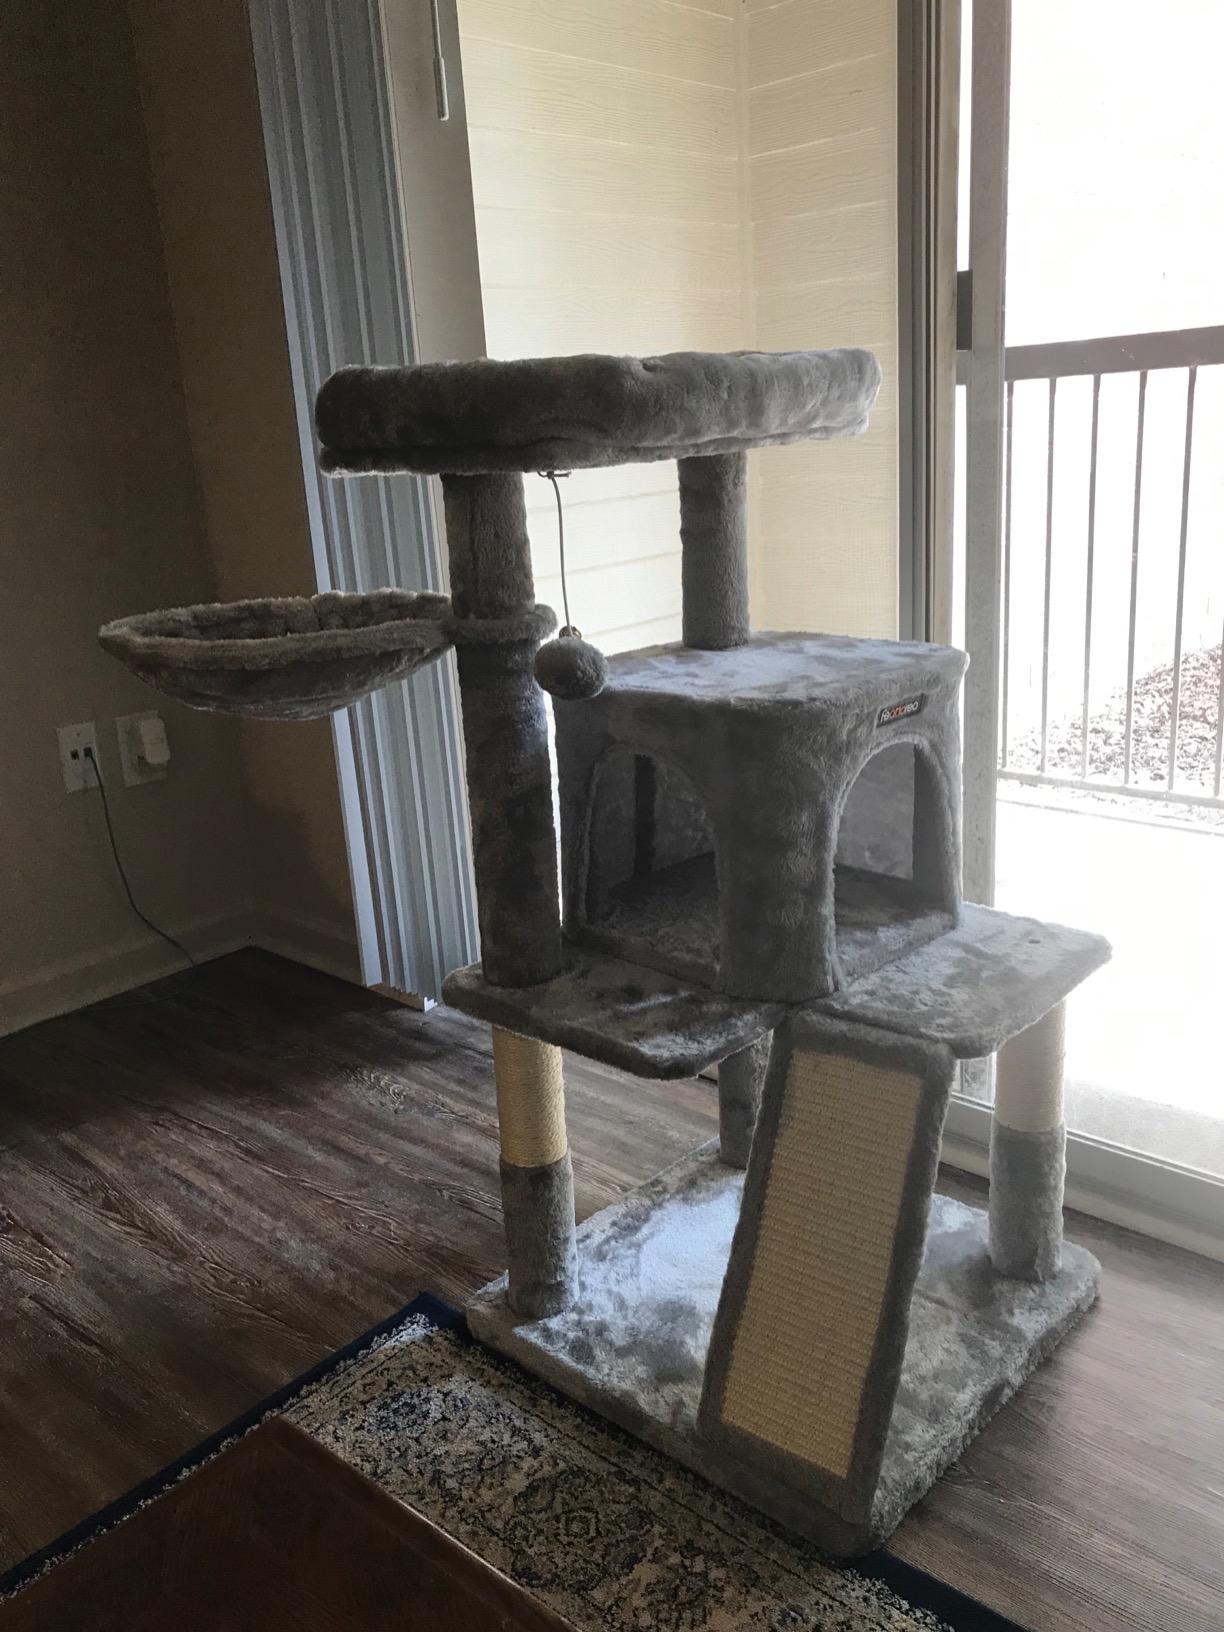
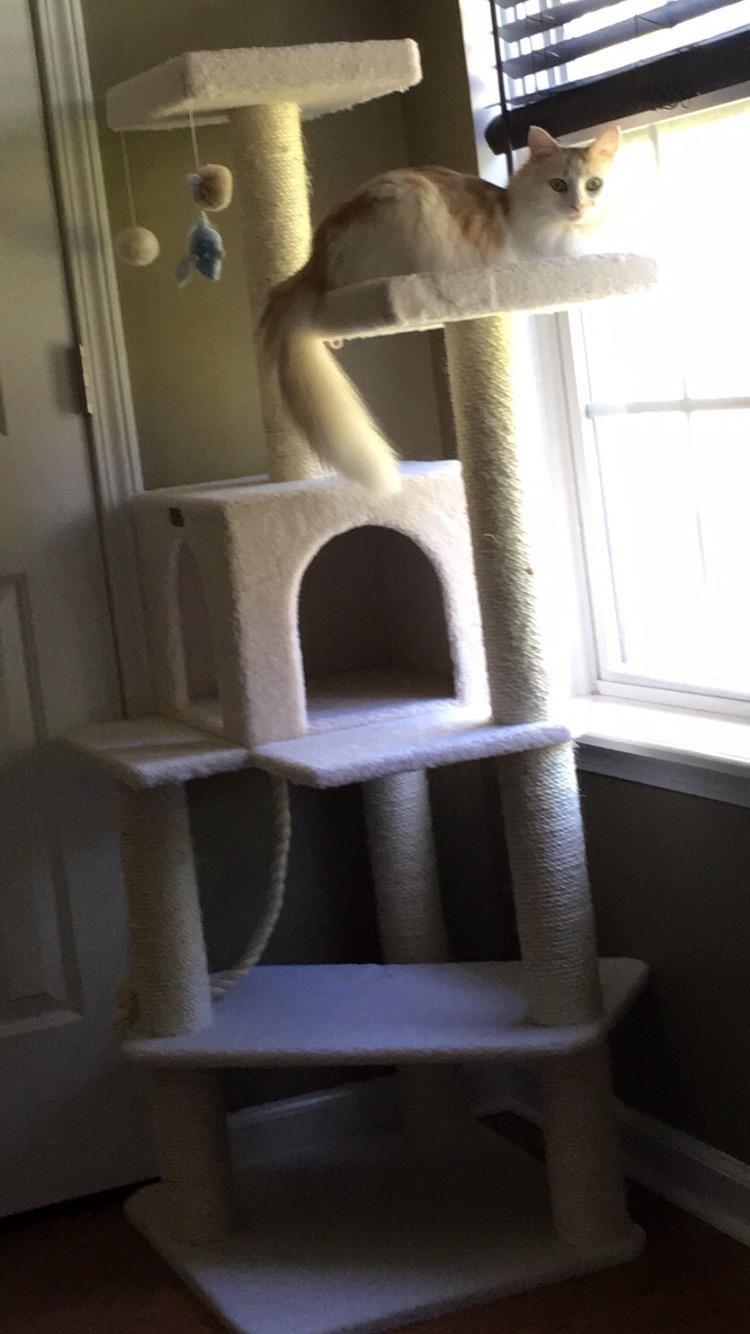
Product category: items_cat tree
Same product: no